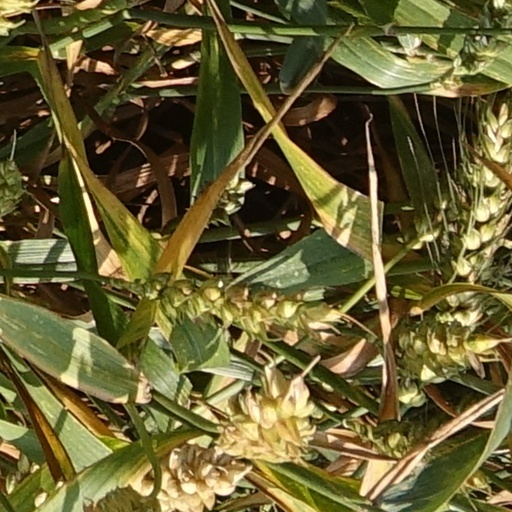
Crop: wheat